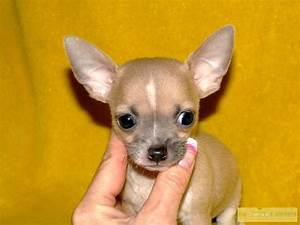
Label: cane